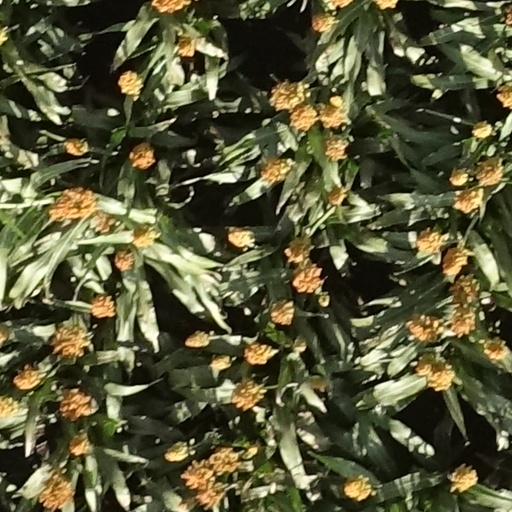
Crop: sorghum